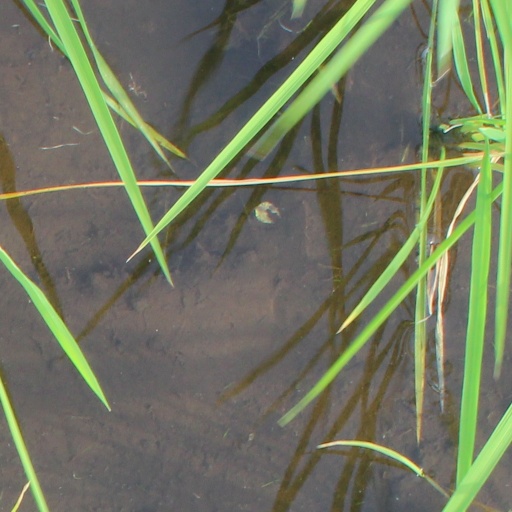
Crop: rice